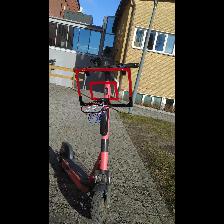
Label: NonHuman